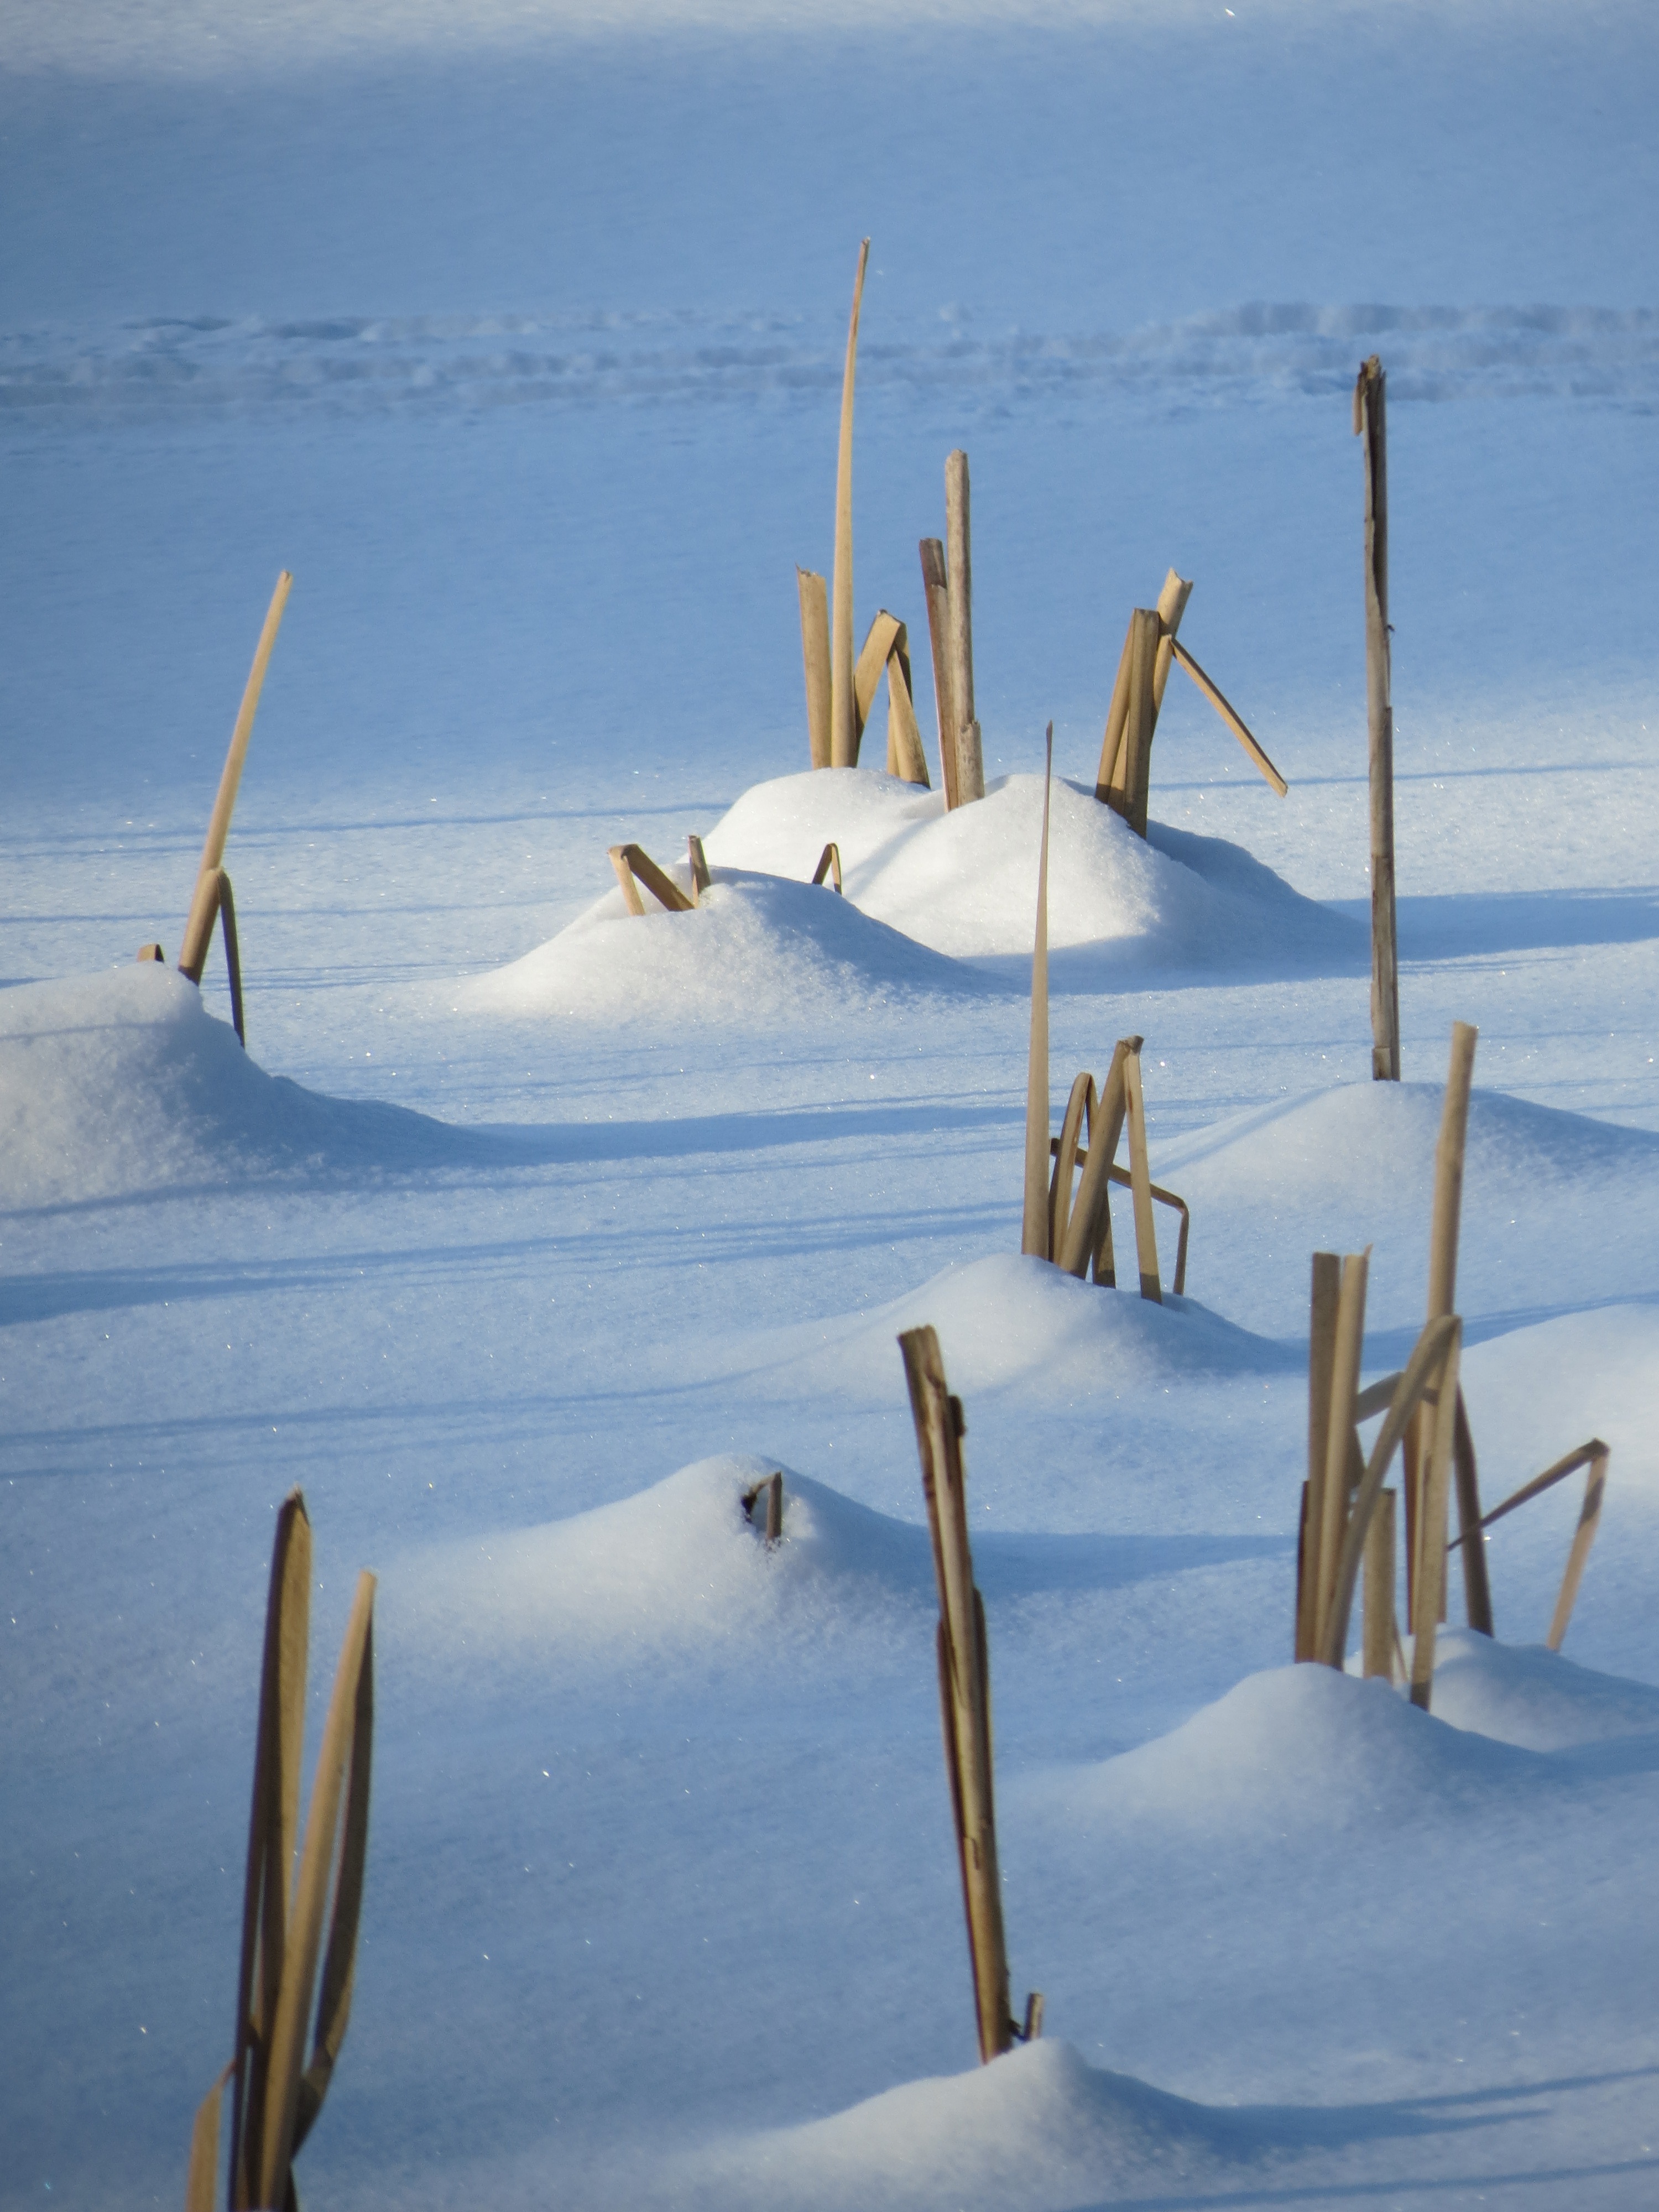
sea, sand, ocean, snow, winter, wind, frost, reed, weather, arctic, season, crust, finnish, nordic countries